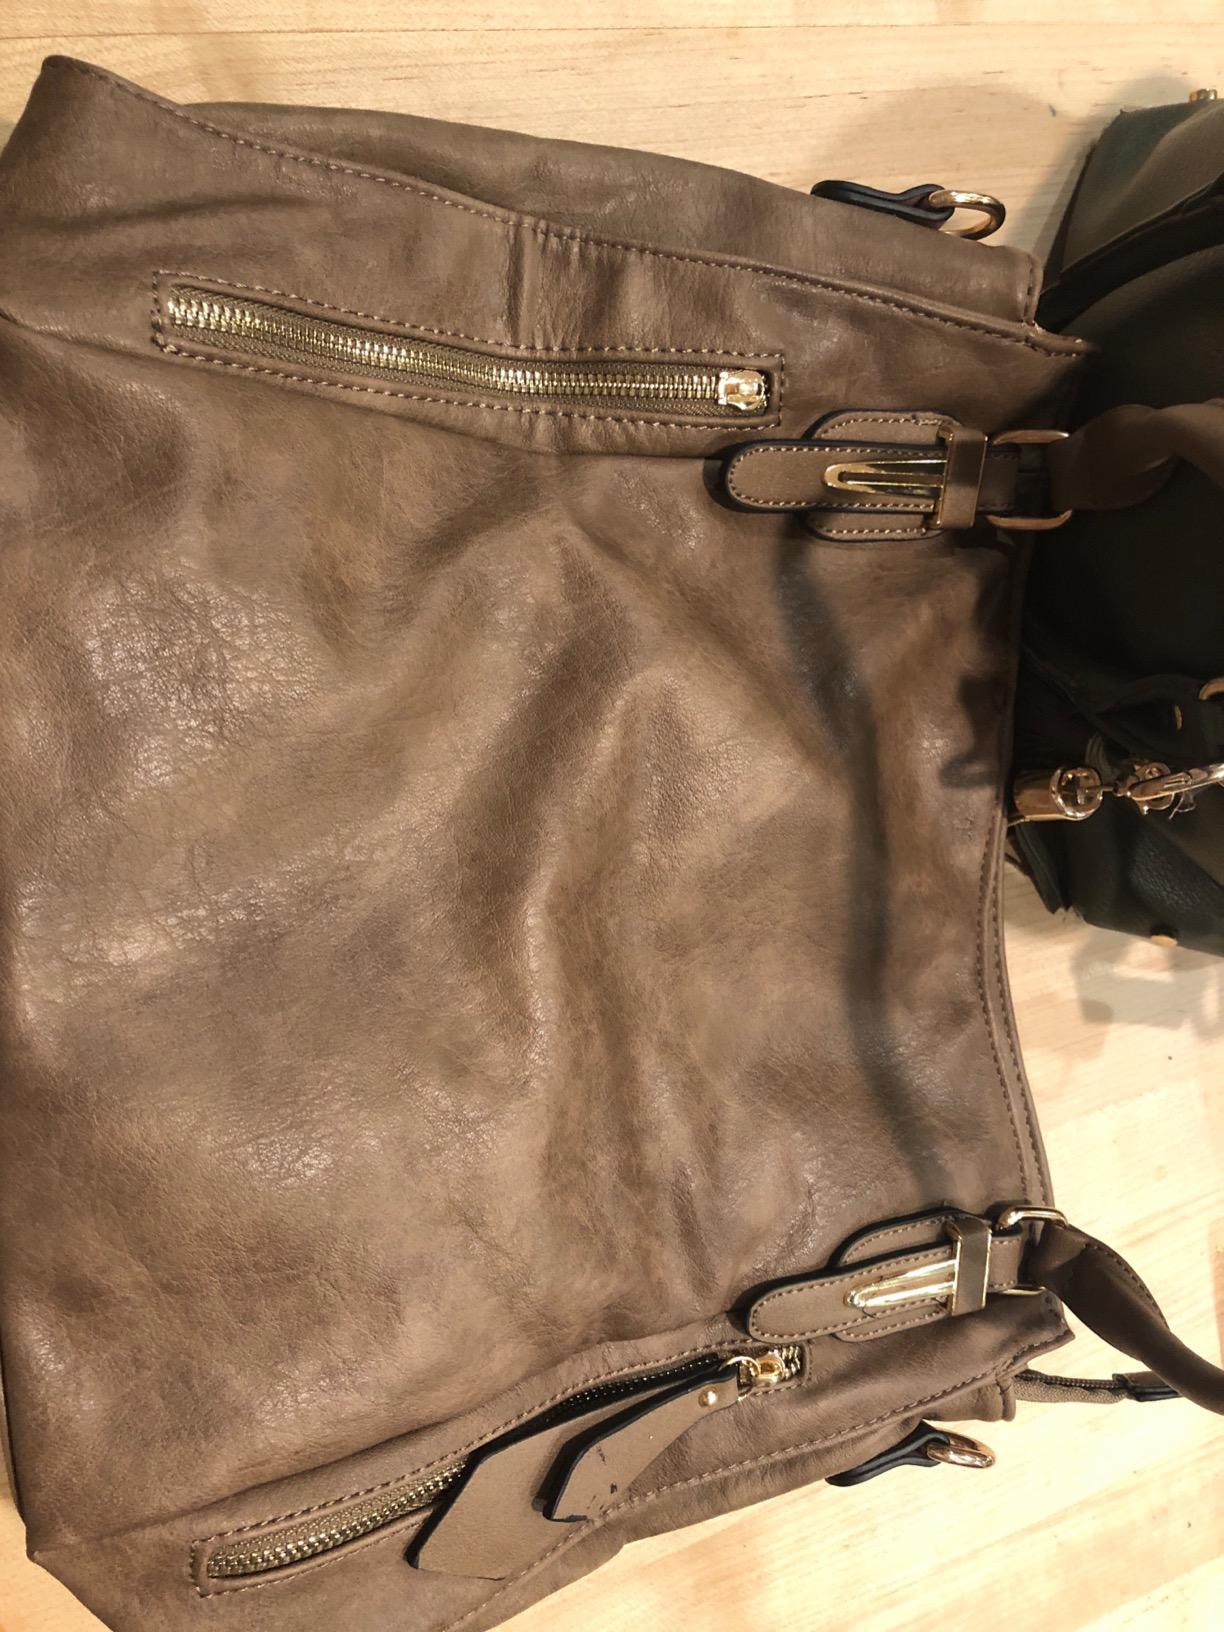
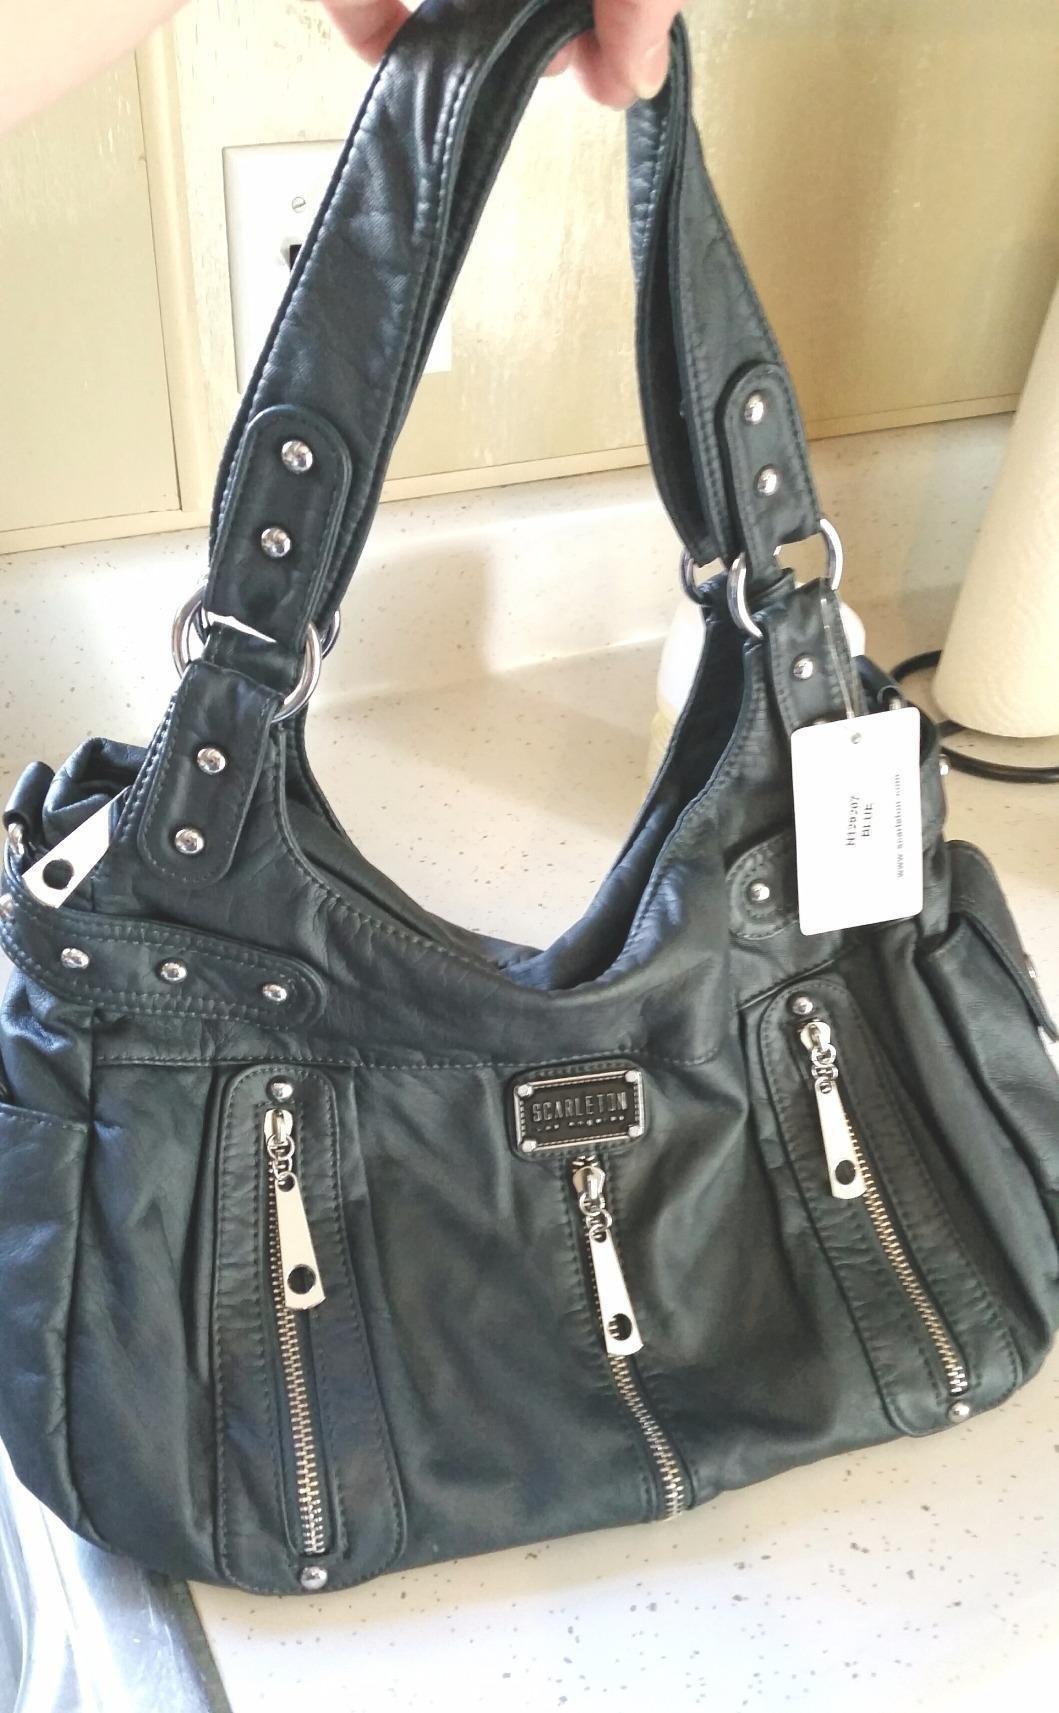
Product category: accessories_handbag
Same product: no